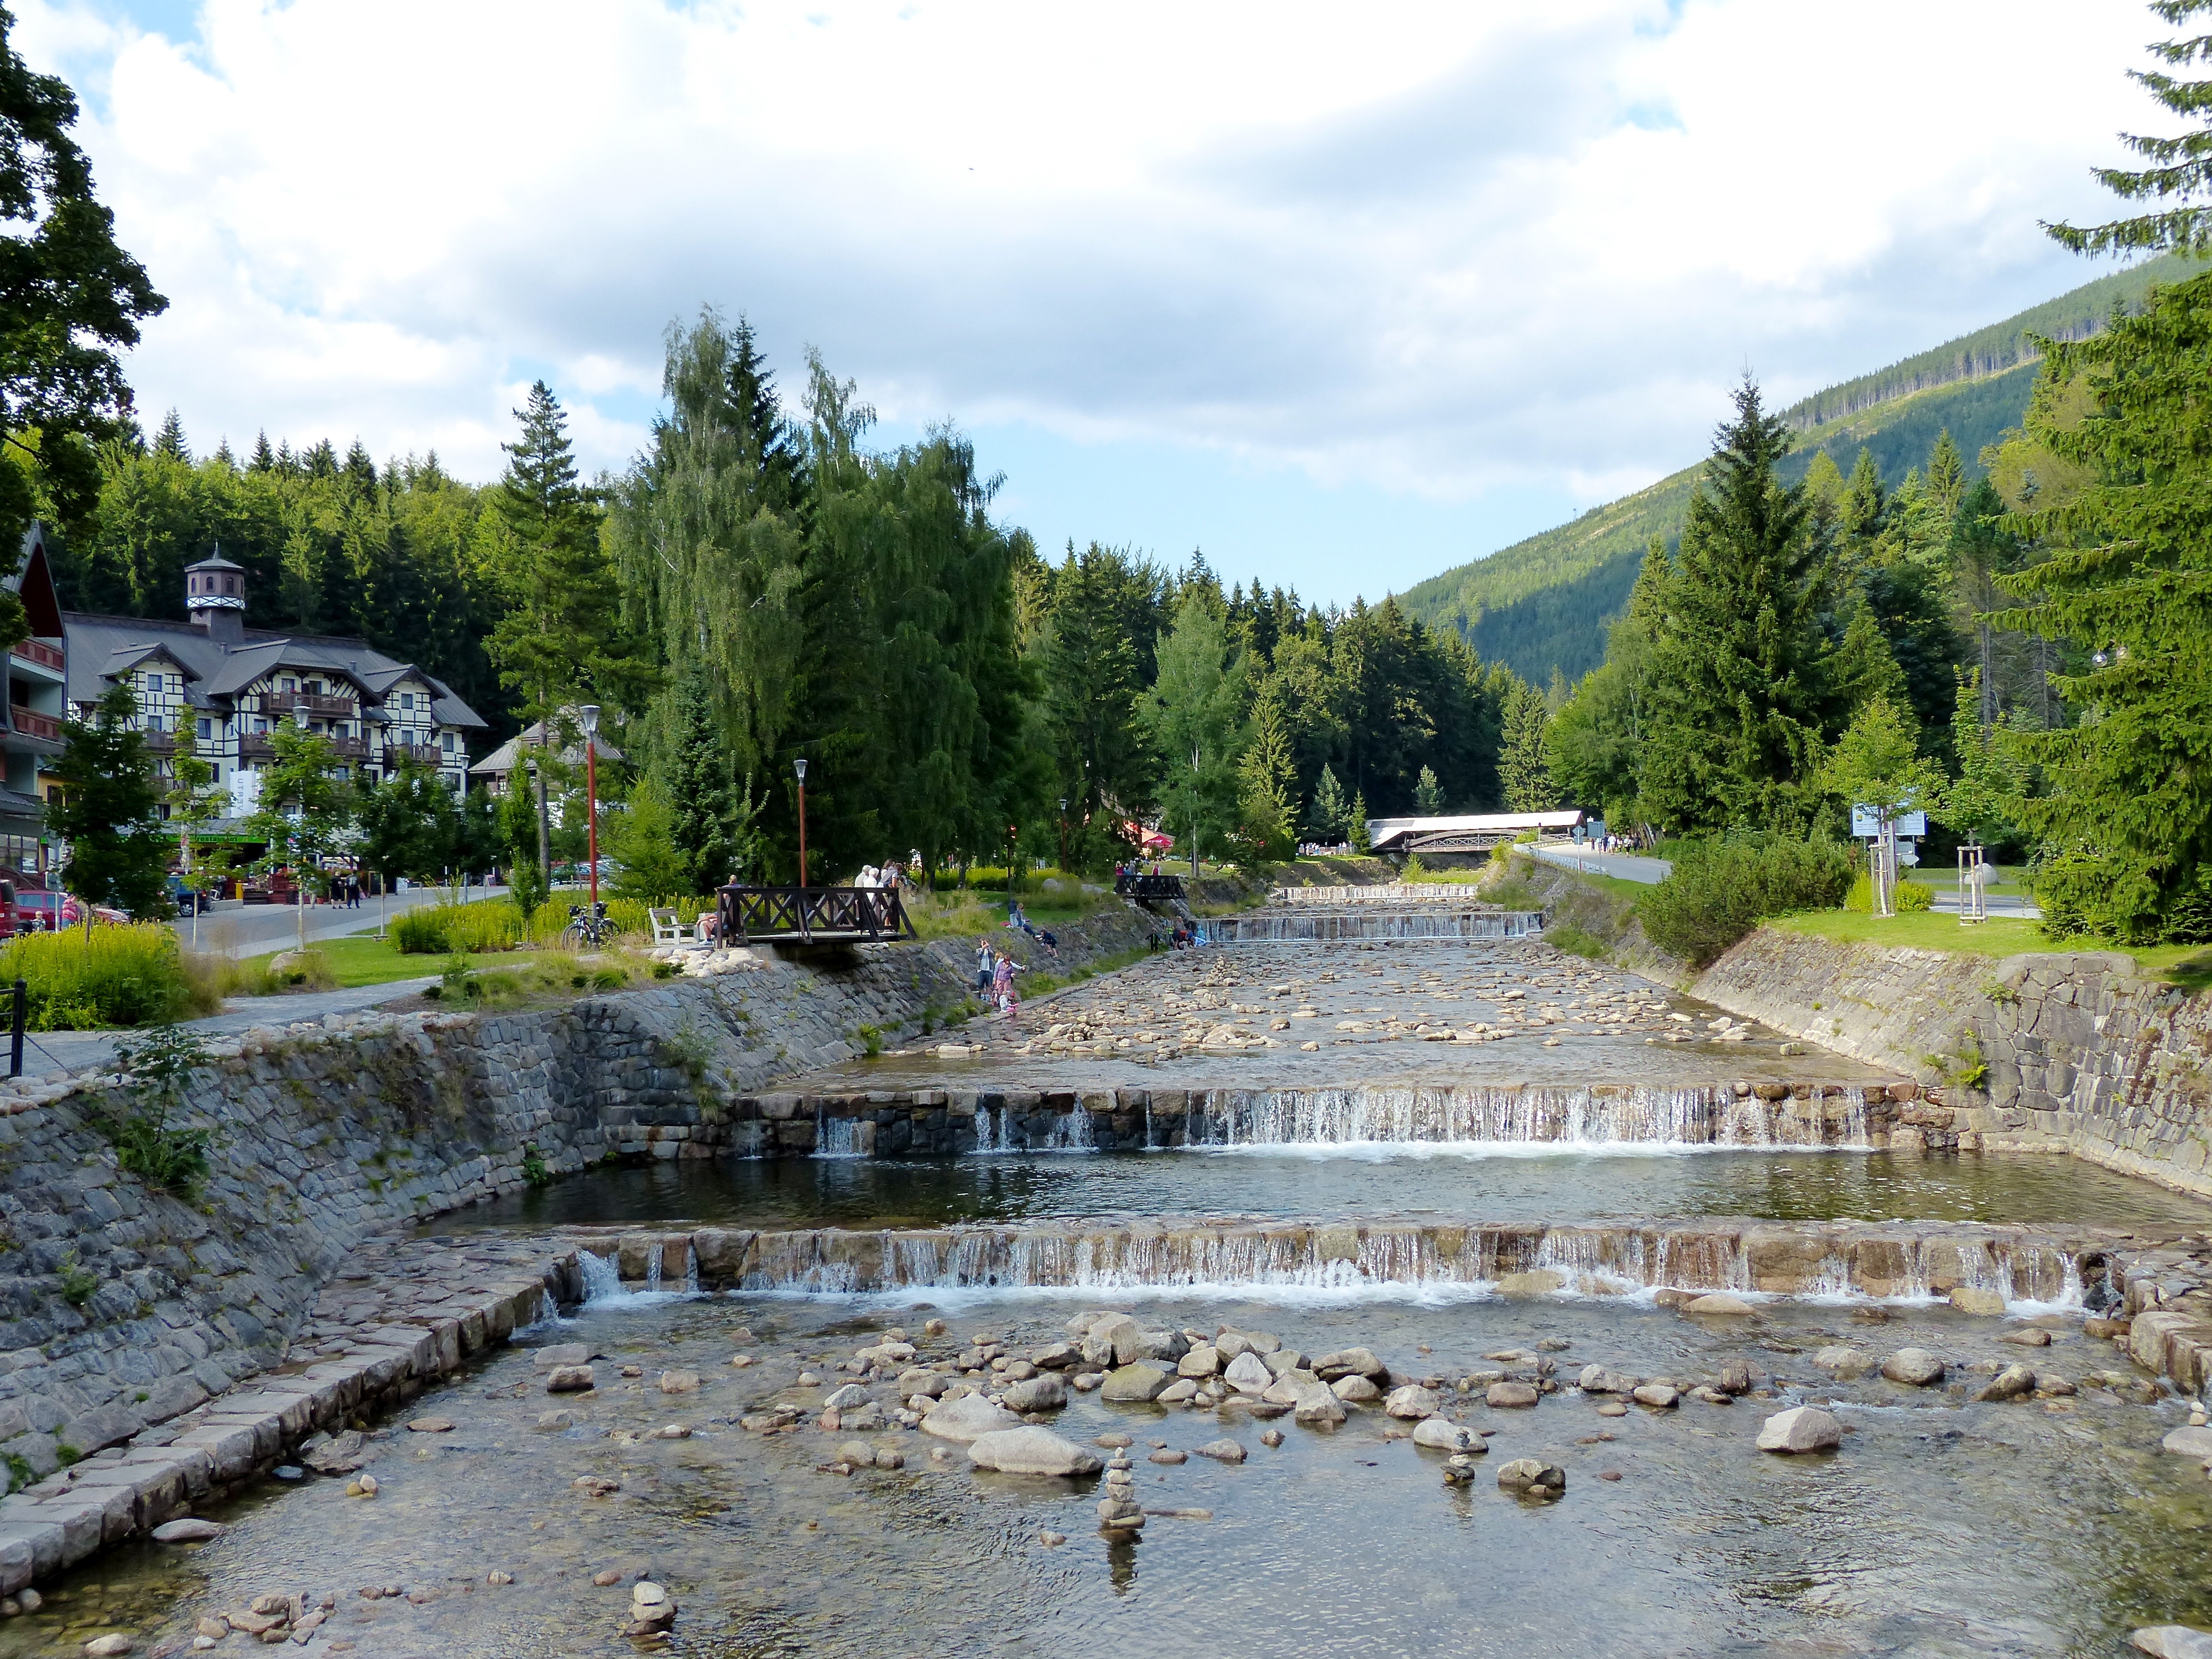
forest, hiking, trail, river, summer, travel, pond, europe, stream, garden, waterway, woods, hotel, resort, mountains, republic, reka, czech, krkonose, snezka, riesengebirge, labe, savoy, water feature, spindleruvmlyn, elbe, giantmountains